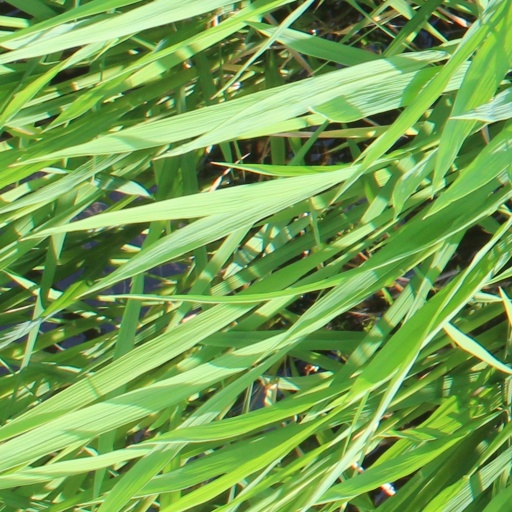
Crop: rice